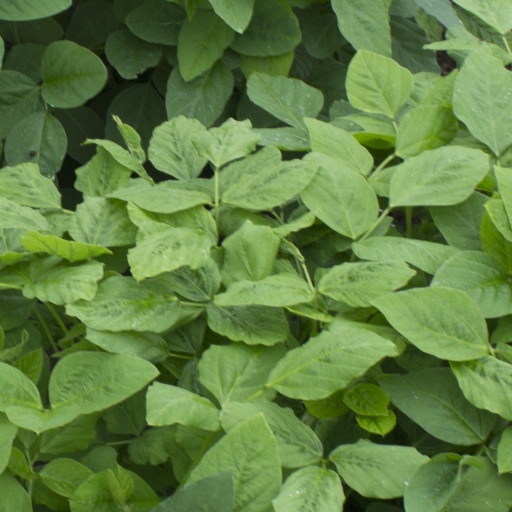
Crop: soybean